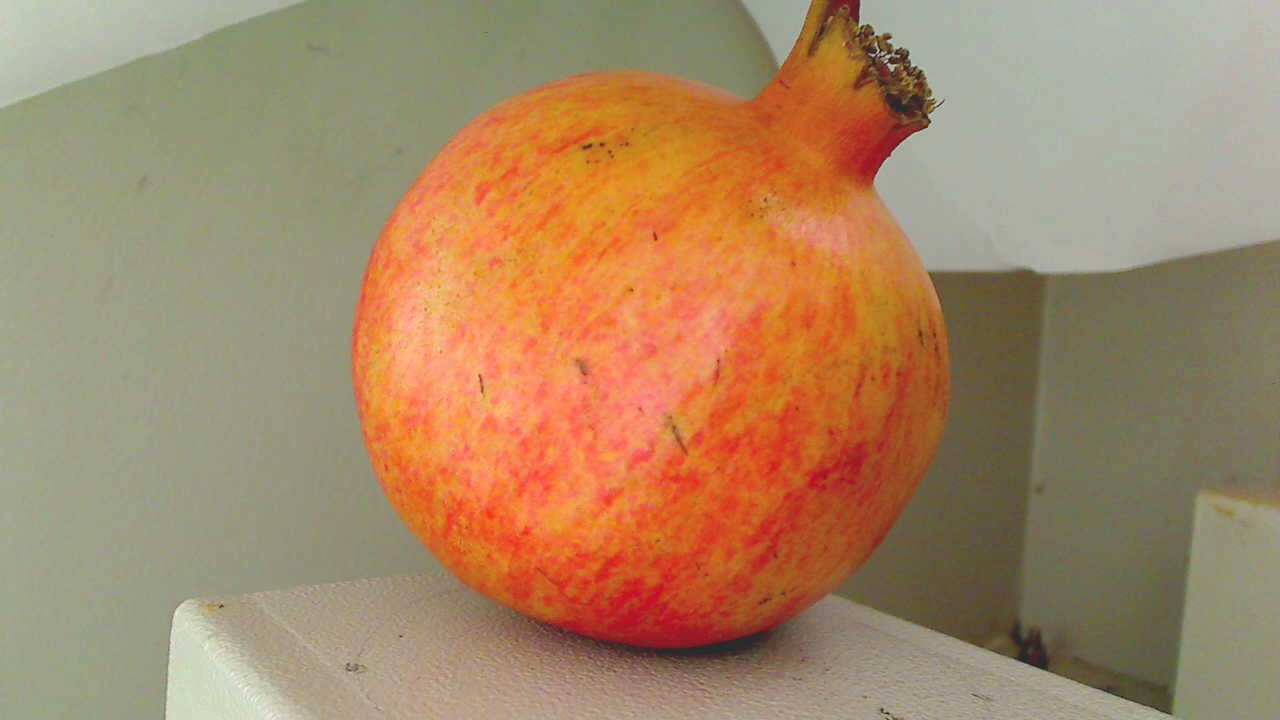
Grade: grade-1
Quality: quality-2